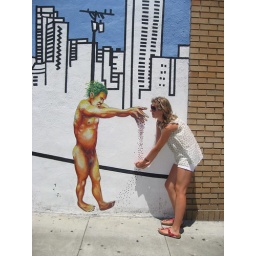
Random street art in San Francisco, at the bottom of the steepest road in the world.